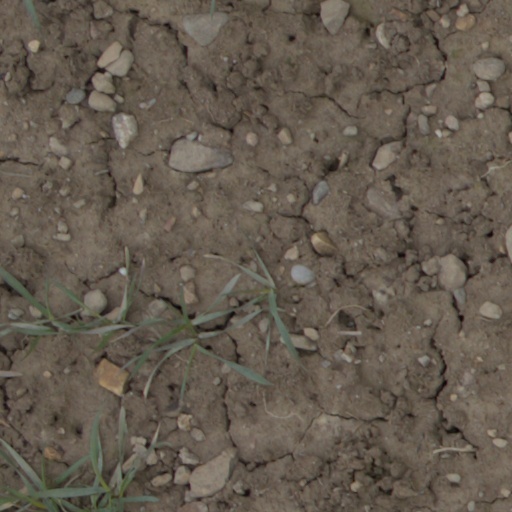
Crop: wheat